Wasilla Elementary School

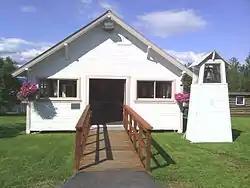

The Wasilla Elementary School, located near the corner of East Swanson Avenue and North Boundary Street in Wasilla, Alaska is a historic one-room school that was built in 1917. It was Wasilla's first school, and served as its primary school until 1934 when a larger school was built. It is in dimension. It was moved to its present location, in a historic park, shortly before its NRHP nomination in 1979. It had been located about three blocks away. After 1934 it was used again as a school overflow classroom and it also served as a community hall and for weddings, funerals and other events; it served as a Church of Christ for a number of years.